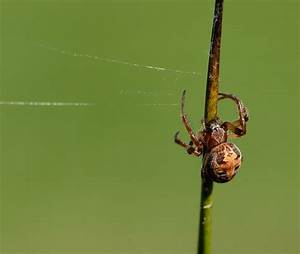
Label: spider